Con mis hijos no te metas

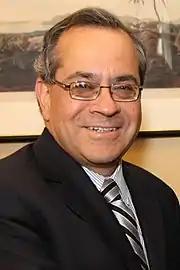
Former minister of education ,was censored by Congress and forced to resign.

When Pedro Pablo Kuczynski became president, he commissioned to modify educational requirements to teach respect of any sexual orientation. One provisions was gender equality, due to the high rates of aggression against women and homosexuals, including homicides. It was also intended to strengthen sex education and reduce dropouts due to teenage pregnancy. It was approved to combine gender studies in a new agenda, in a language comprehensible to primary students, and that would be fully enforced in 2017.